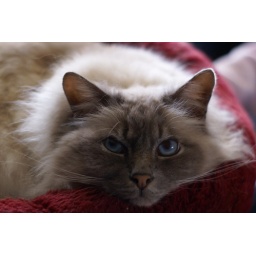
Blue lynx point Birman in a red cat bed.